Northville, Connecticut

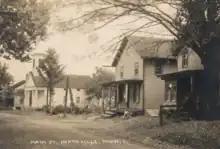
Northville Center in 1920

Northville was settled in the 1750s, after Daniel Hine established a farm here, while still residing in the village center. It was only in 1760 that Hine built a farmhouse on the land. By 1773, Abel Buckingham would begin farming on the adjacent lot and thus, a farming community began. The combined property is now known as Hine-Buckingham Farms or Hunt Hill Farm. It is listed on the National Register of Historic Places.